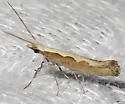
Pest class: diamondback_moth